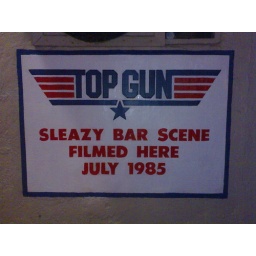
Top Gun sign over the road from our hotel